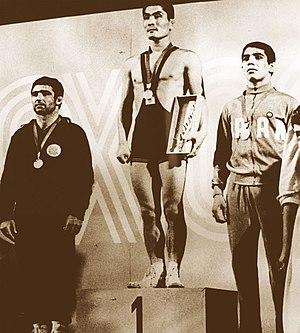
Masaaki Kaneko est un lutteur japonais spécialiste de la lutte libre. Il participe aux Jeux olympiques d'été de 1968 en combattant dans la catégorie des poids plume et remporte le titre olympique.
Enyu Todorov est un lutteur bulgare né le 22 février 1943. Il est spécialisé en lutte libre.